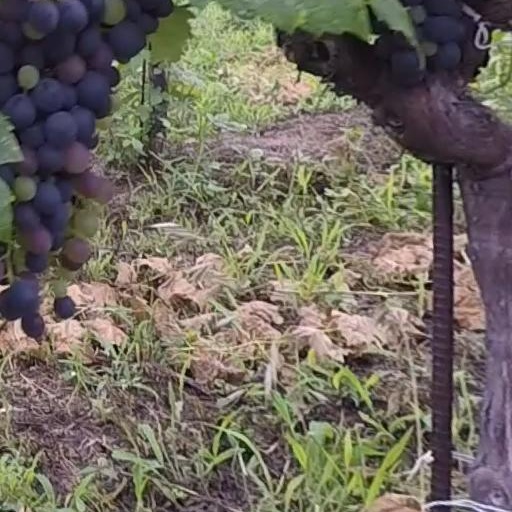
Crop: grape